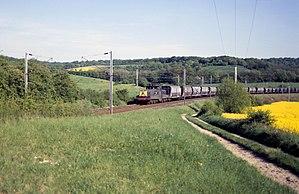
Les CC 14100 constituent une série d'anciennes locomotives électriques de la SNCF construites pour l'électrification de la transversale Nord-Est entre Valenciennes et Thionville en 1954 et destinées au trafic des marchandises.